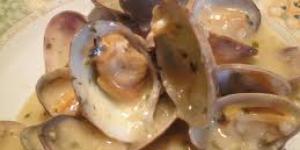
almejas en salsa se almendras